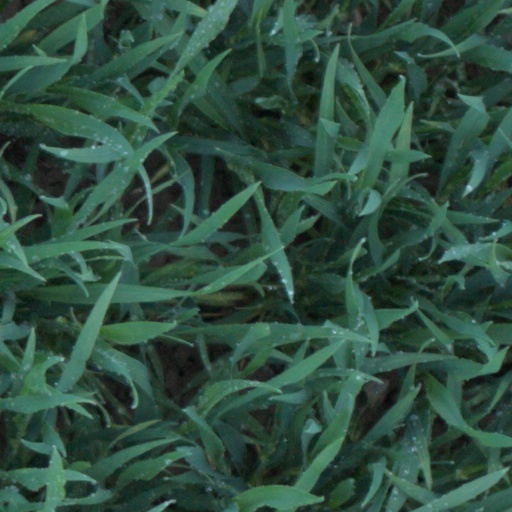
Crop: wheat